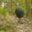
Label: bird